Becoming the Beach Boys, 1961–1963

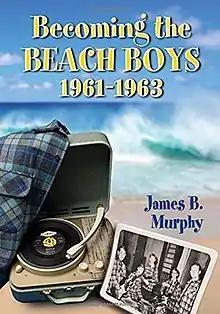

Becoming the Beach Boys, 1961–1963 is a 2015 book covering the early years of the American rock band the Beach Boys, authored by American writer James B. Murphy. Dissatisfied with the inconsistent and sparse accounts of this period found in prior literature, Murphy spent eight years writing and researching the 436-page book, which includes 12 appendices, 1,100 end notes, a bibliography, and an index.